Alston Koch

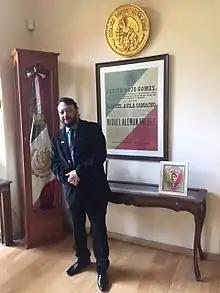
Koch at the President Miguel Alemán Valdés library just before the launch of his song, "A Symphony for Change" to raise awareness of the problems caused by plastic waste in the environment, on the World Environment Day which was celebrated in Mexico City on June 5, 2018.

In 2008, Koch wrote a song about climate change for a World Trade Organization presentation in London. The song was also presented by Geoffrey Lipman Chairman of ICTP to world leaders at the 'Live the Deal Climate Change' conference in Copenhagen. Koch was the goodwill ambassador for the campaign, and the song was promoted globally by ICTP in their campaign for green growth. Barbara Follett, a UK government minister, described it as a "gift in song to the world suffering due to climate change".